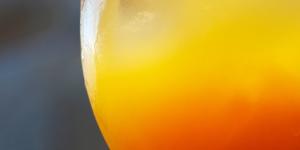
chamoyada de mango